Exiled (2019 film)

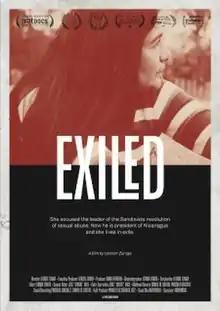
Film poster

Exiled is a 2019 Nicaraguan documentary film directed by Leonor Zúniga. The film features interviews with Zoilamérica Ortega Murillo, stepdaughter of the leader of the Sandinista Revolution and Nicaraguan President Daniel Ortega. In 1998 she accused him of sexually abusing her as a child; almost twenty years later, she lives in exile in Costa Rica with her ten-year old son. The film takes place during Ortega's electoral campaign, as he seeks reelection and reaching power for the fourth time, and develops in two periods: the past, using archive footage when Zoilamérica made her accusation in 1998, and the present, in 2016, after being forced to live in exile.